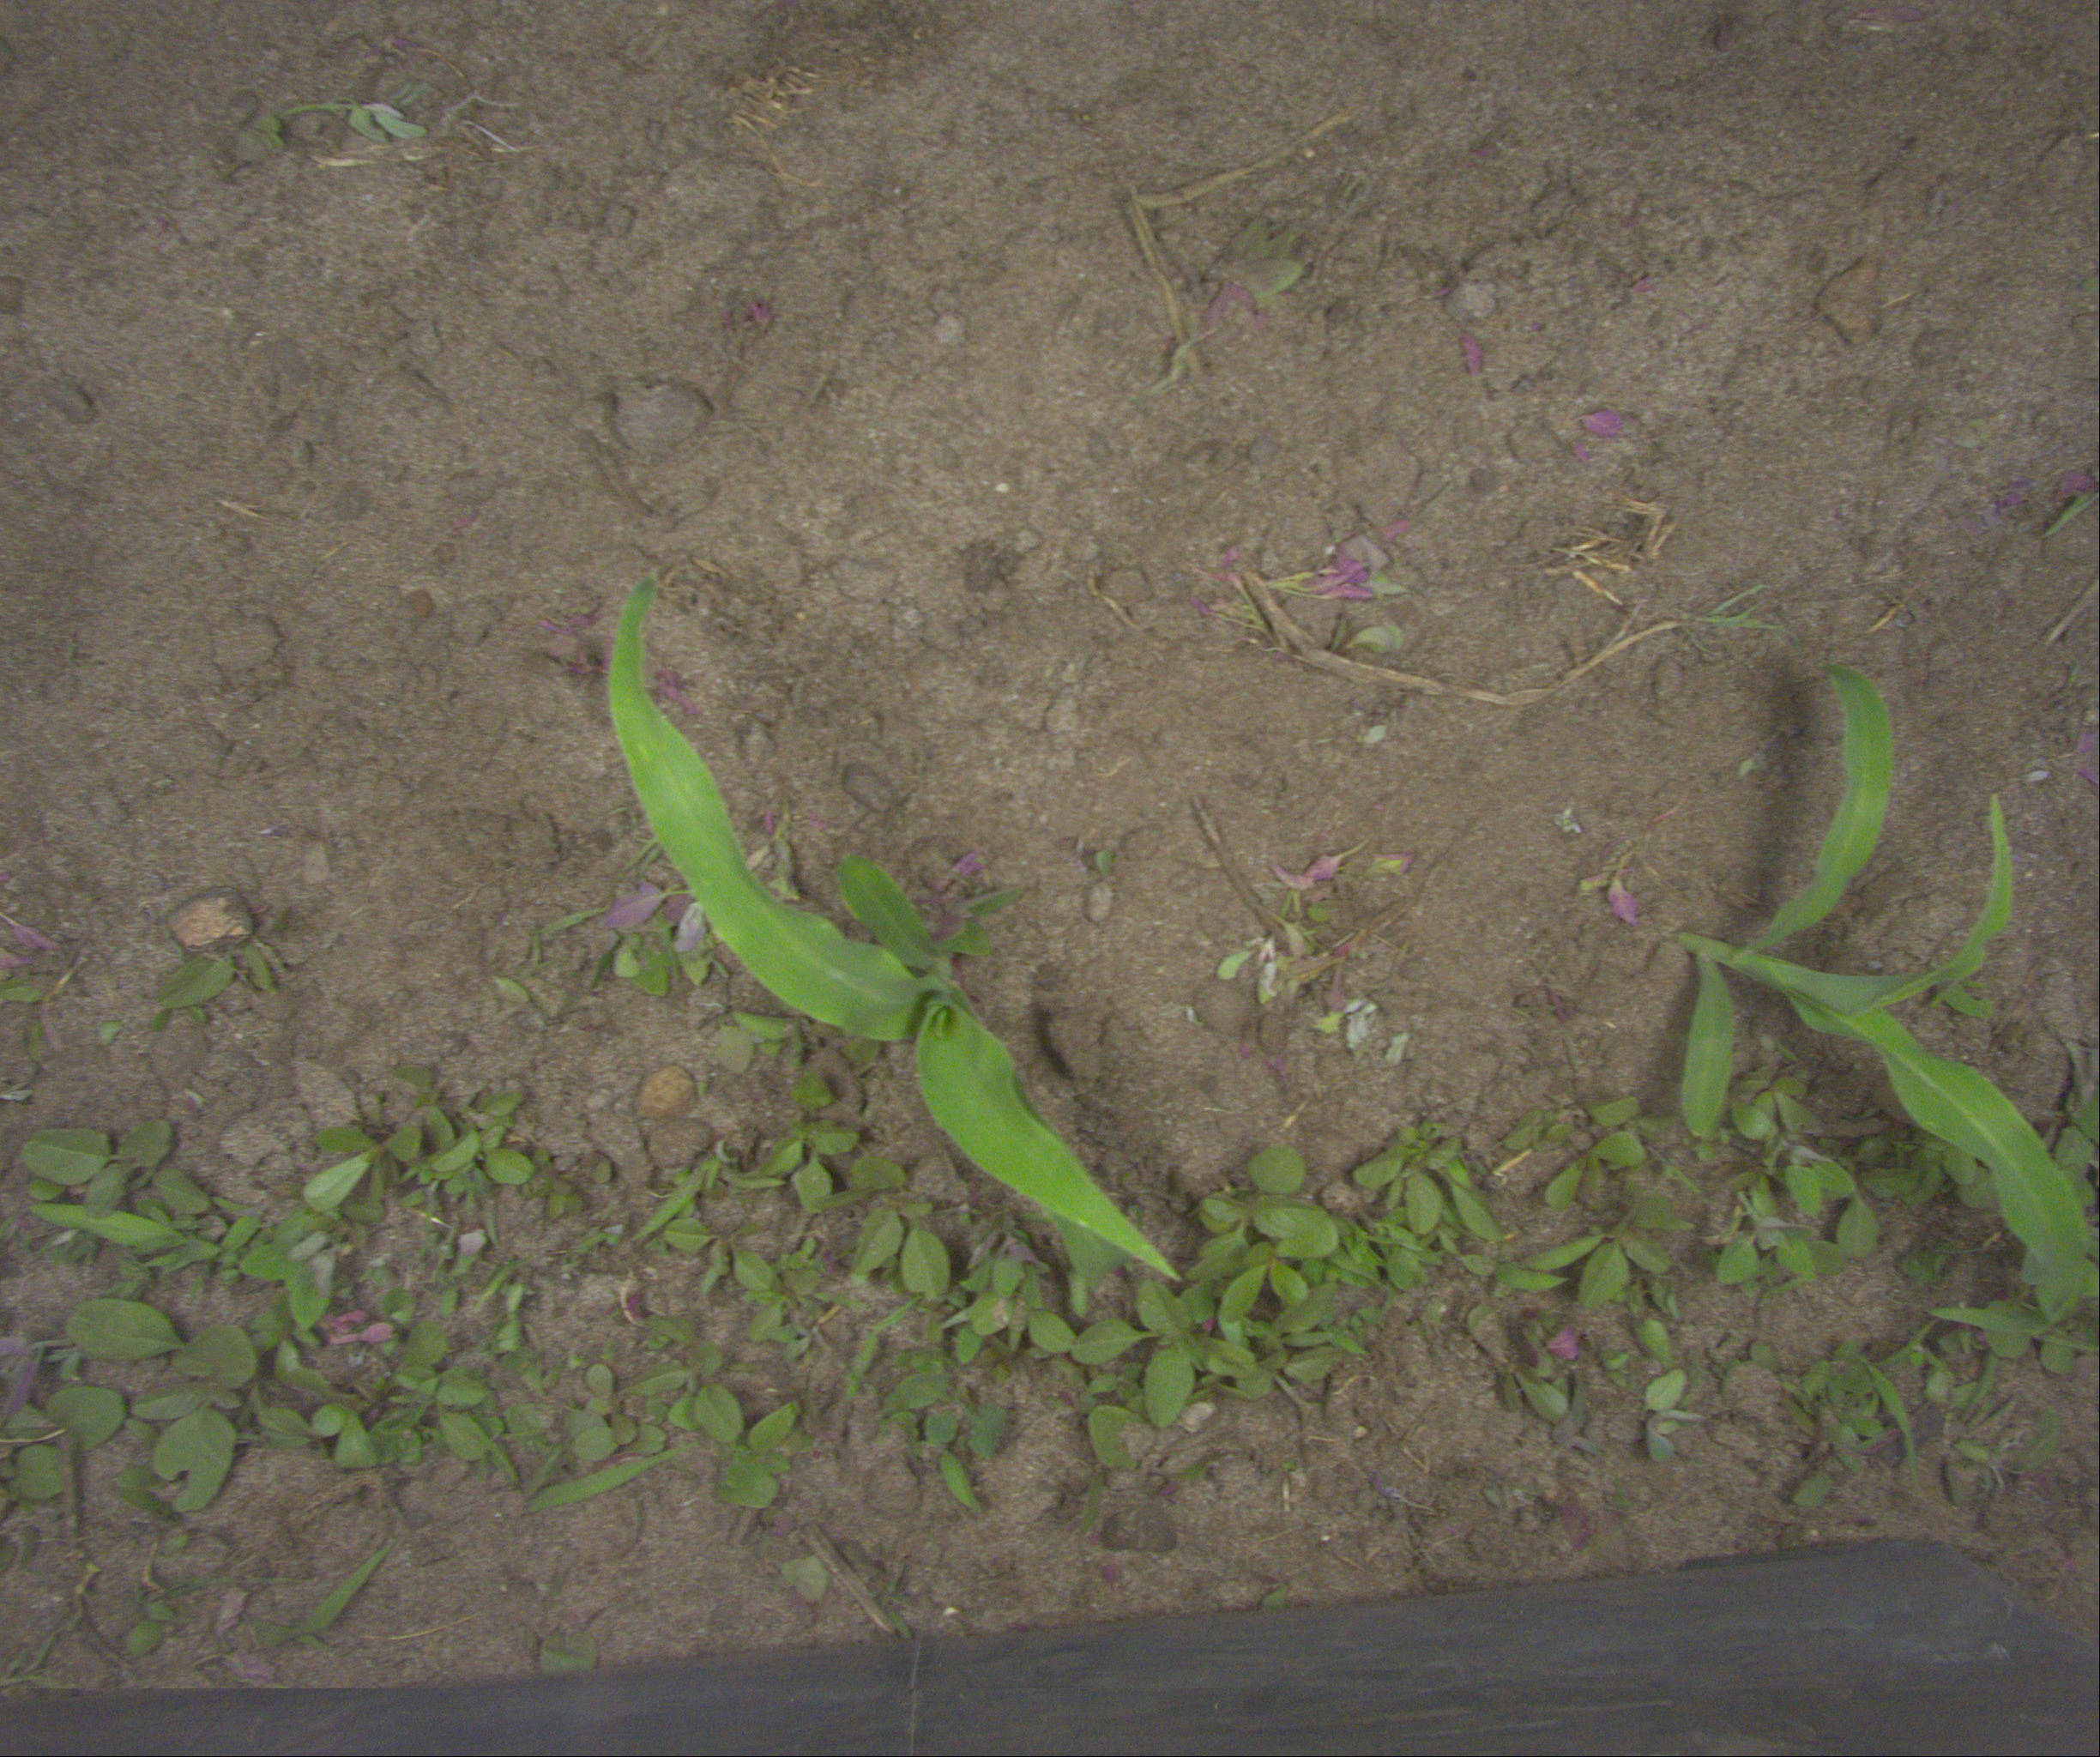
Crop: maize
Objects: maize, maize